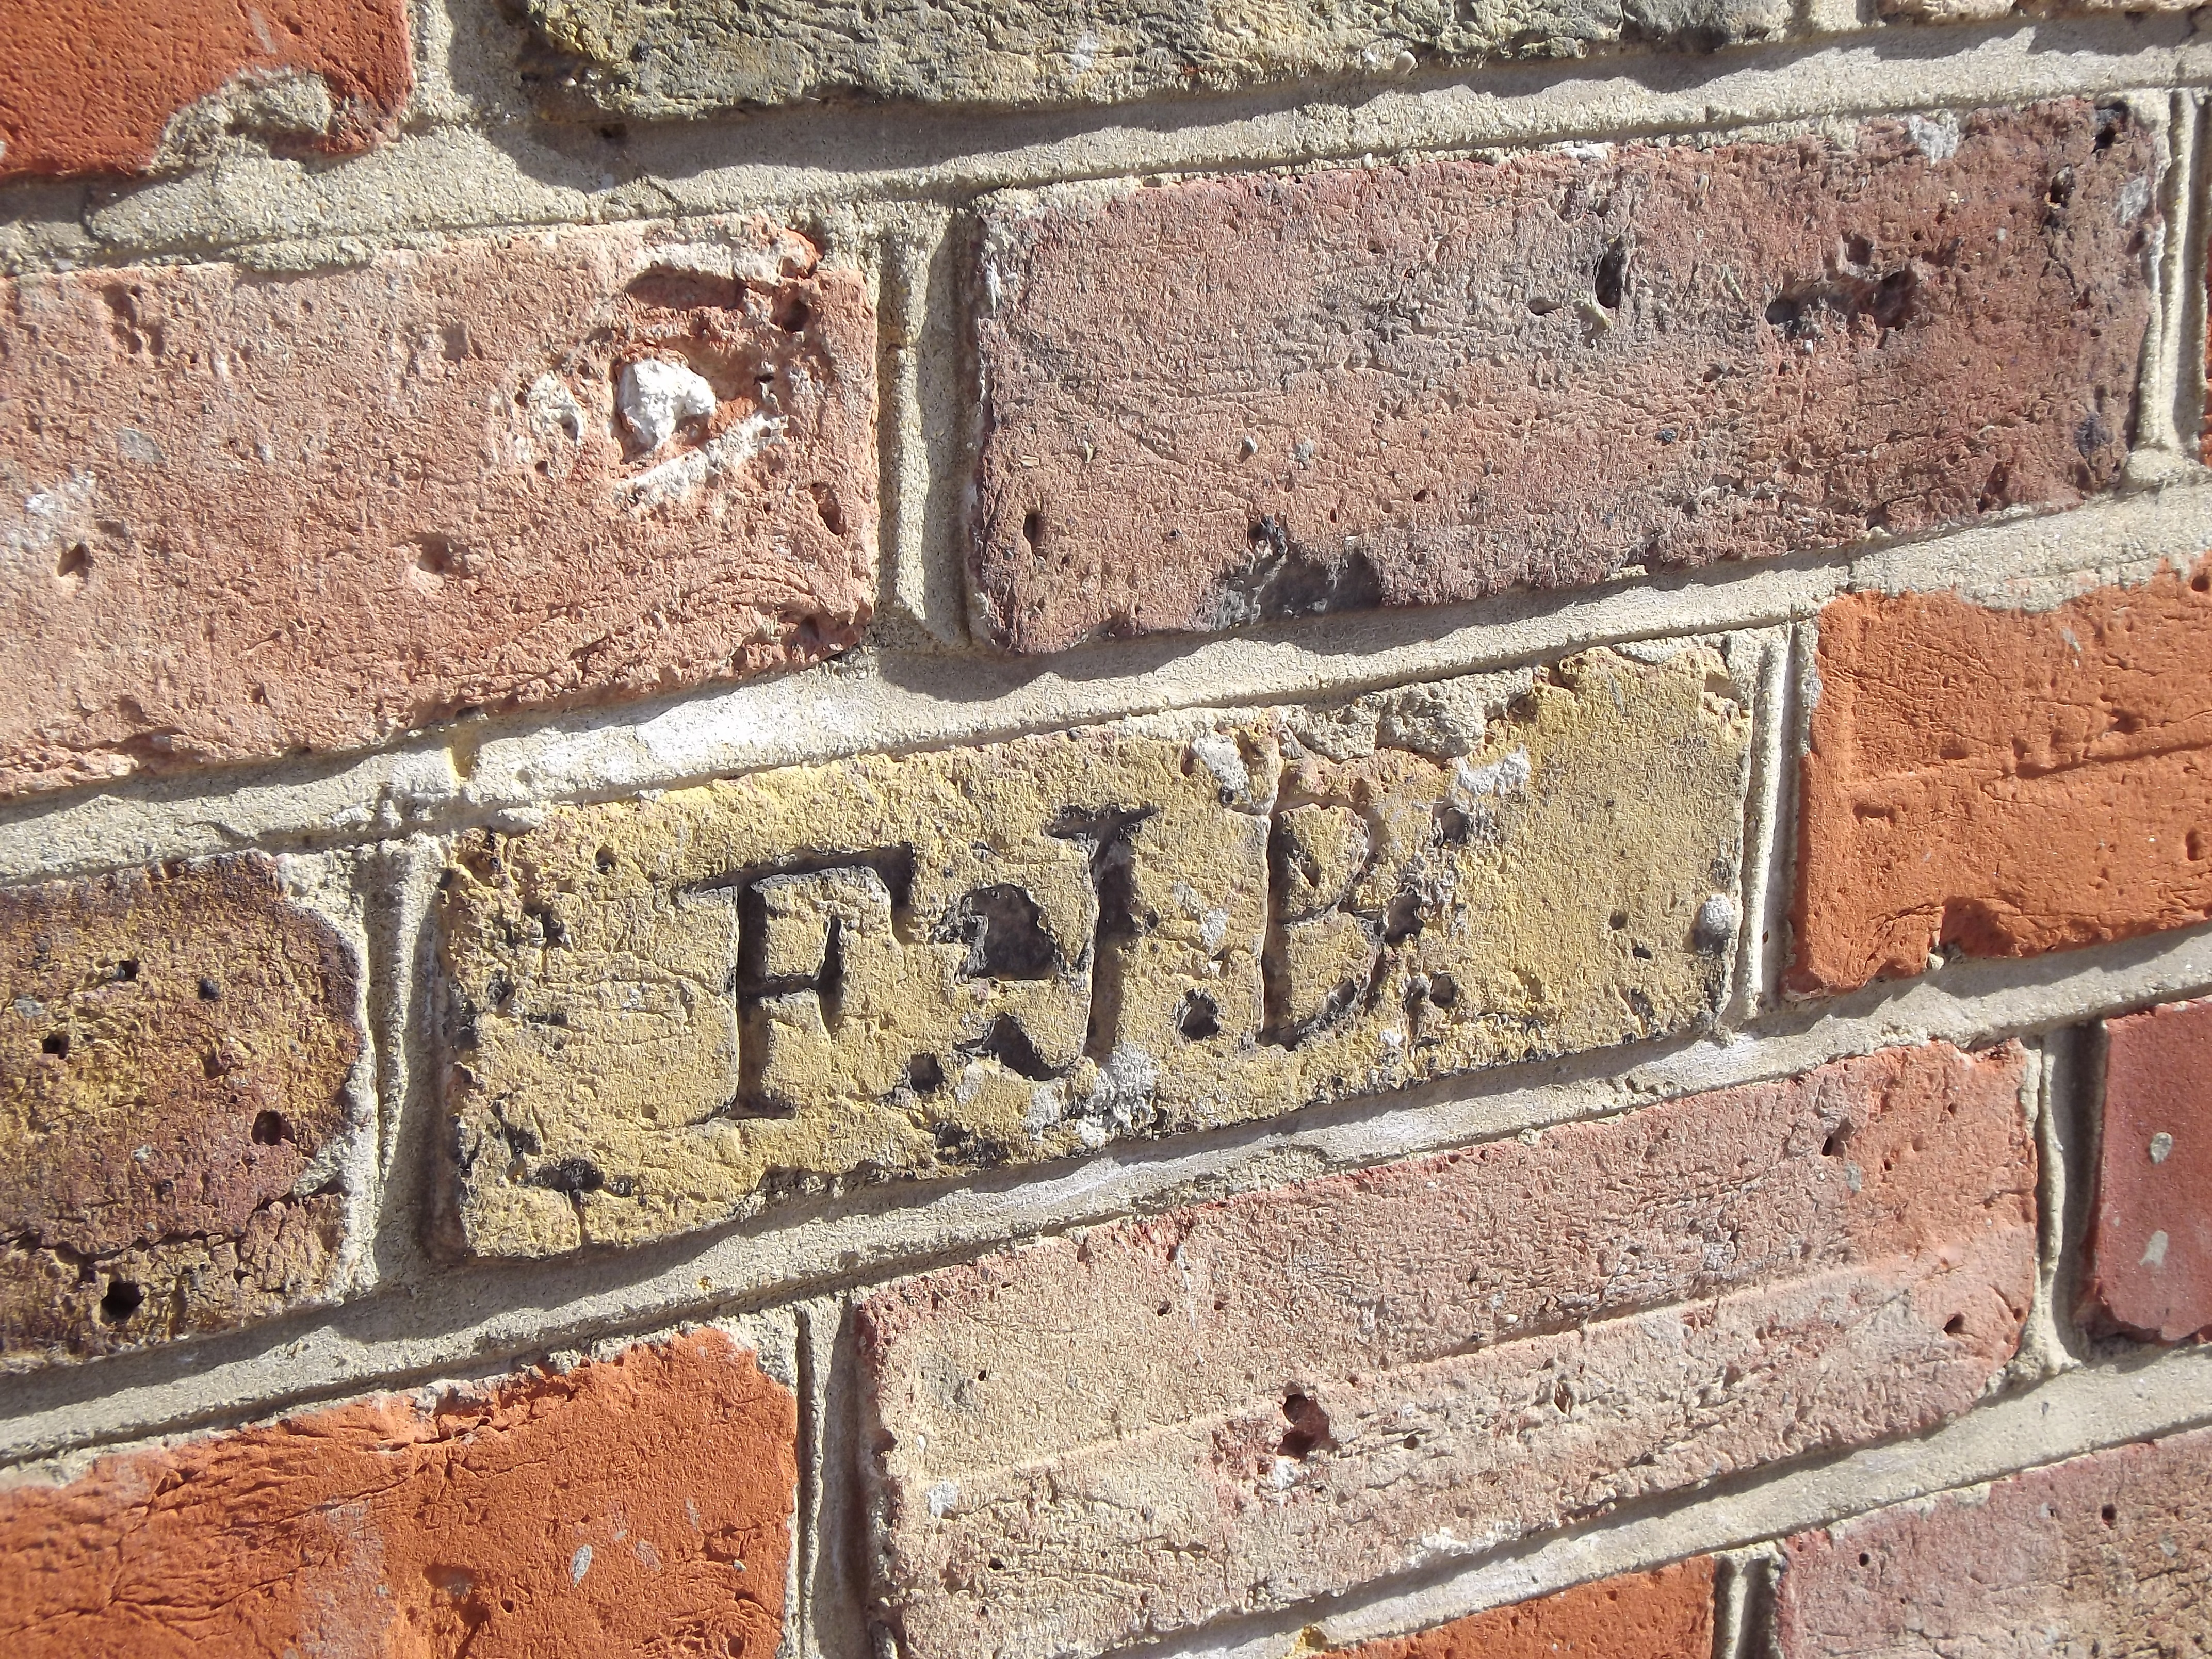
wall, soil, brick, graffiti, material, carved, brickwork, ancient history